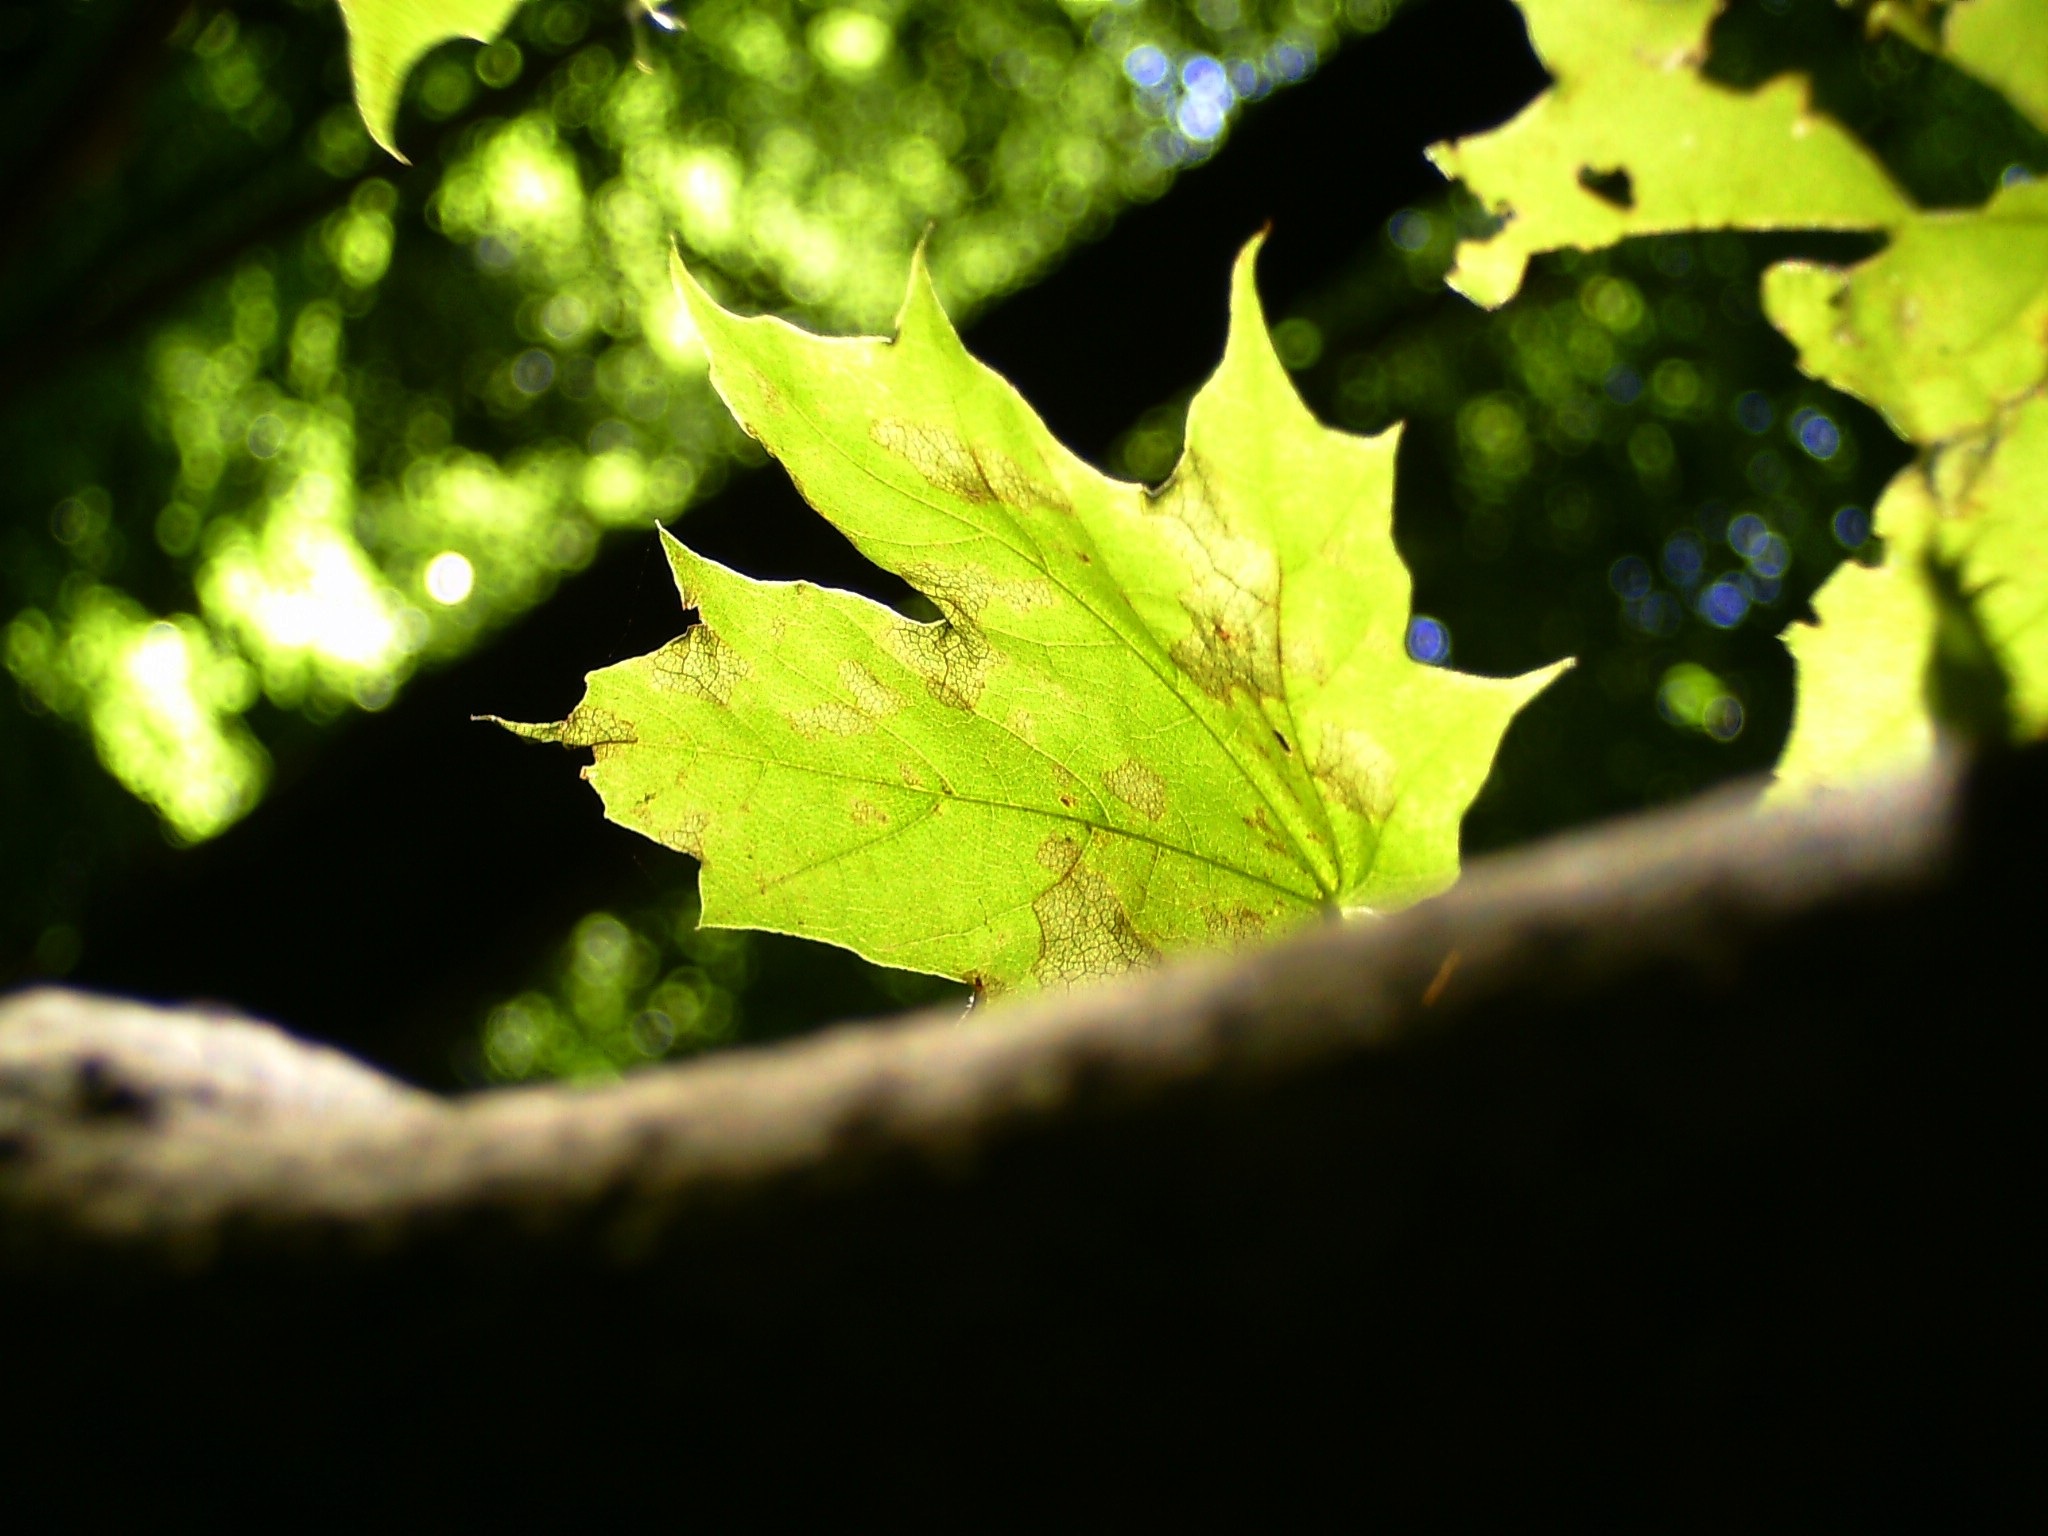
tree, nature, forest, branch, light, plant, sunlight, leaf, flower, green, autumn, botany, flora, season, maple tree, maple leaf, close up, leaves, late summer, leaves in the autumn, macro photography, garden wall, flowering plant, maidenhair tree, plant stem, woody plant, land plant